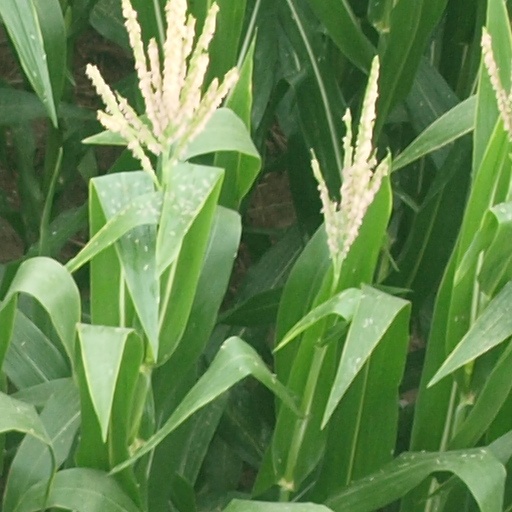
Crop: maize; corn